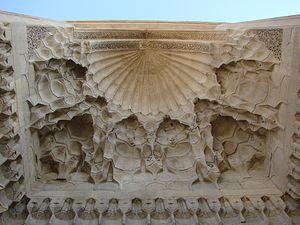
Le palais des Chirvanchahs est le palais des souverains de Chirvan, construit à Bakou au XVᵉ siècle lors du règne de Khalil-Allah. La construction du palais était liée au transfert de la capitale de l’État des Chrvanchahs de Chémakha à Bakou. Le palais forme un ensemble, qui réunit divankhana, le sanctuaire des chirvanchahs, la mosquée du palais de 1441 avec minaret, les bains et le mausolée du scientifique de la cour Séyid Yahya Bakouvi. En 1964, l’ensemble du palais a été déclaré musée-réserve et a été mis sous la protection de l’état.